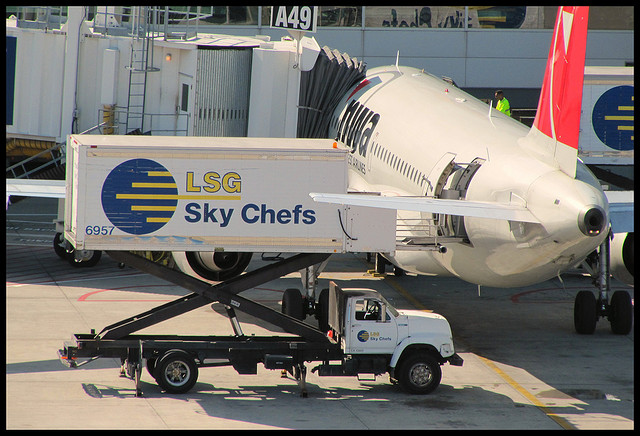
The truck bed is on a lift to reach the airplane door.

A Sky Chefs truck loads commissary items onto a passenger jet aircraft.

A truck and a part of a disabled plane